1254 papal election

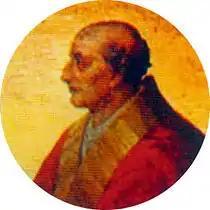
"Pope Alexander IV, fantasy portrait in S. Paolo fuori le Mure, Rome."

The first to react to the disaster at Foggia was the Podesta of the city of Naples, Beretholinus Tavernerius, a citizen of Parma. He had the gates of the city closed immediately. It is said that he did this to prevent the cardinals from leaving the city and taking the Election anywhere else. This was not done out of anything so inane as city pride. He knew that Manfred was likely to attempt to capitalize on his unexpected victory, and that Naples would be the prime target. It would require a pope, around whom the troops could rally, by whom the troops could be paid, whose troops would defend Naples as long as the Pope and Roman Curia were in residence. Closing the gates was not a step leading to the idea of a Conclave, but only a wise and prudent measure to defend everyone's best interests by getting a pope as soon as possible. News was brought to the remains of the papal army at Ariano that the Pope was dead, by certain cardinals (perhaps including Ottobono Fieschi whose family had much to lose and perhaps much to gain), who advised that the Legate, Cardinal Gulielmo Fieschi, should join them to elect a pope. They therefore left Ariano as quickly as possible and made for Naples. When they arrived, they were escorted to the tomb of Pope Innocent, and afterward to the palazzo where, with the rest of the Cardinals, they were enclosed.